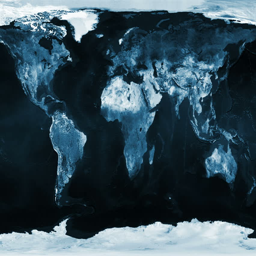
global 0807 : person across a flattened map